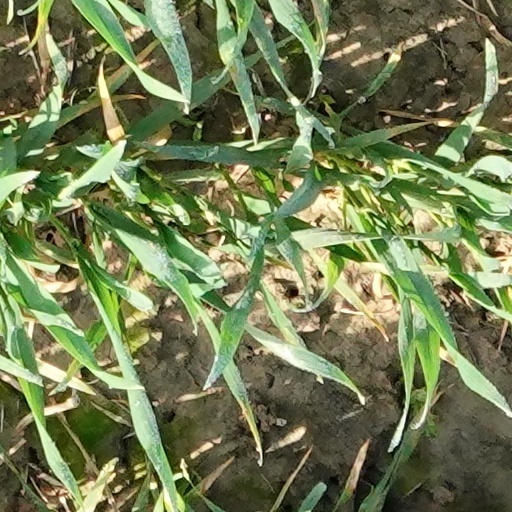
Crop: wheat